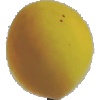
Label: Peach 2